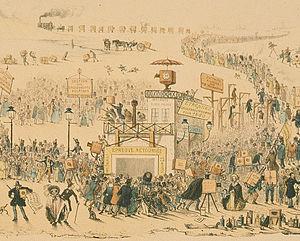
Cette page concerne l'année 1839 du calendrier grégorien.